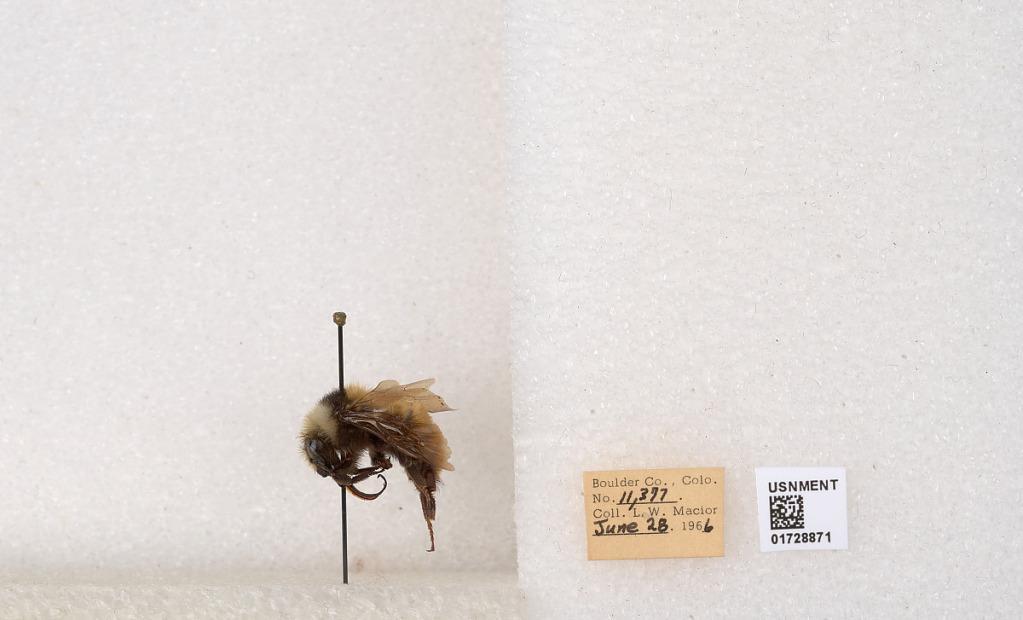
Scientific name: Bombus appositus Cresson
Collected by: L. Macior
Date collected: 1966-6-28
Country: United States
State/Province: Colorado
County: Boulder
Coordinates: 40.0925, -105.358